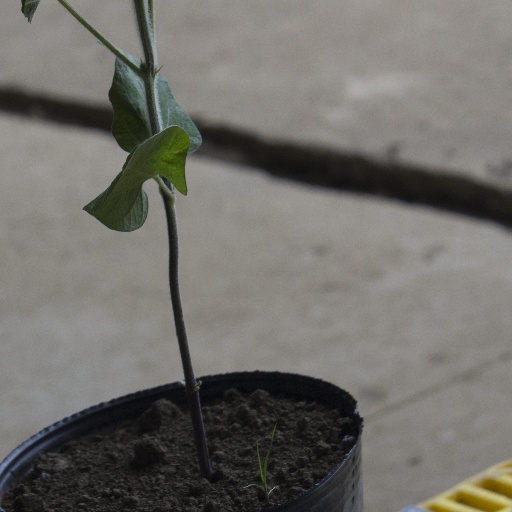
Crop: soybean